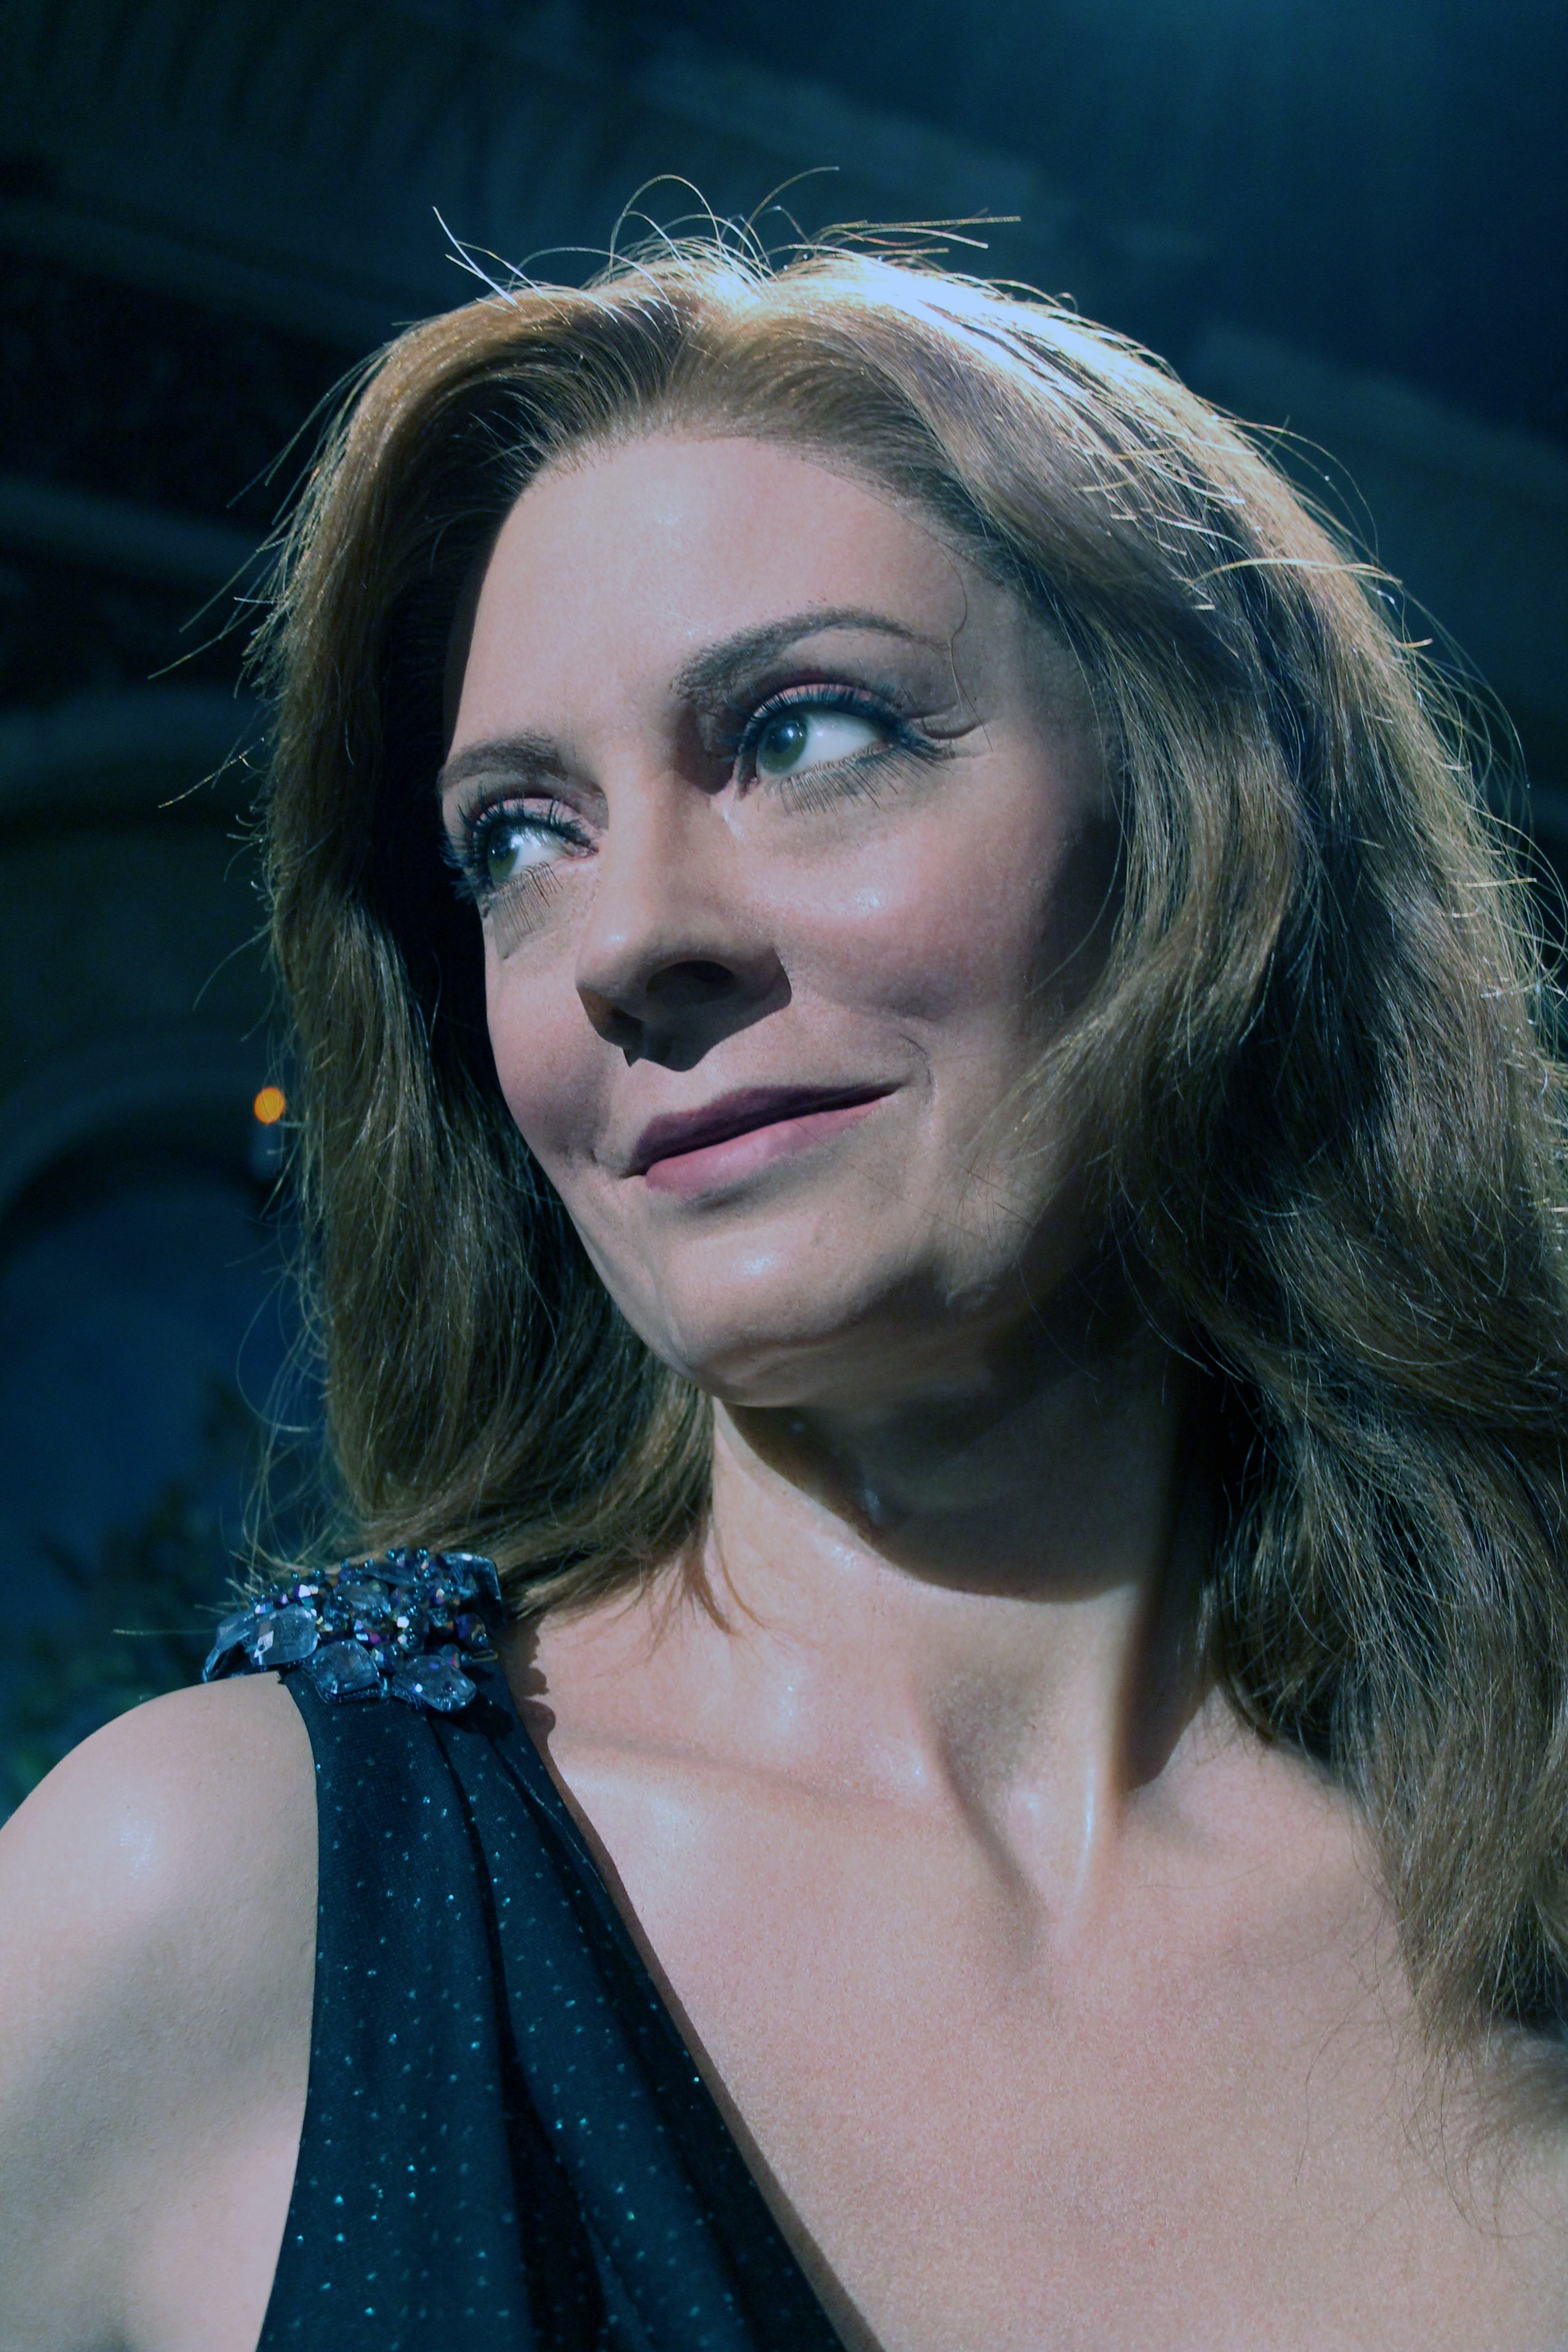
person, girl, woman, hair, photography, singer, portrait, model, fashion, blue, lady, hairstyle, mannequin, face, eye, head, singing, pose, beauty, blond, famous, actor, acting, photo shoot, madame tussauds, susan sarandon, brown hair, portrait photography, art model